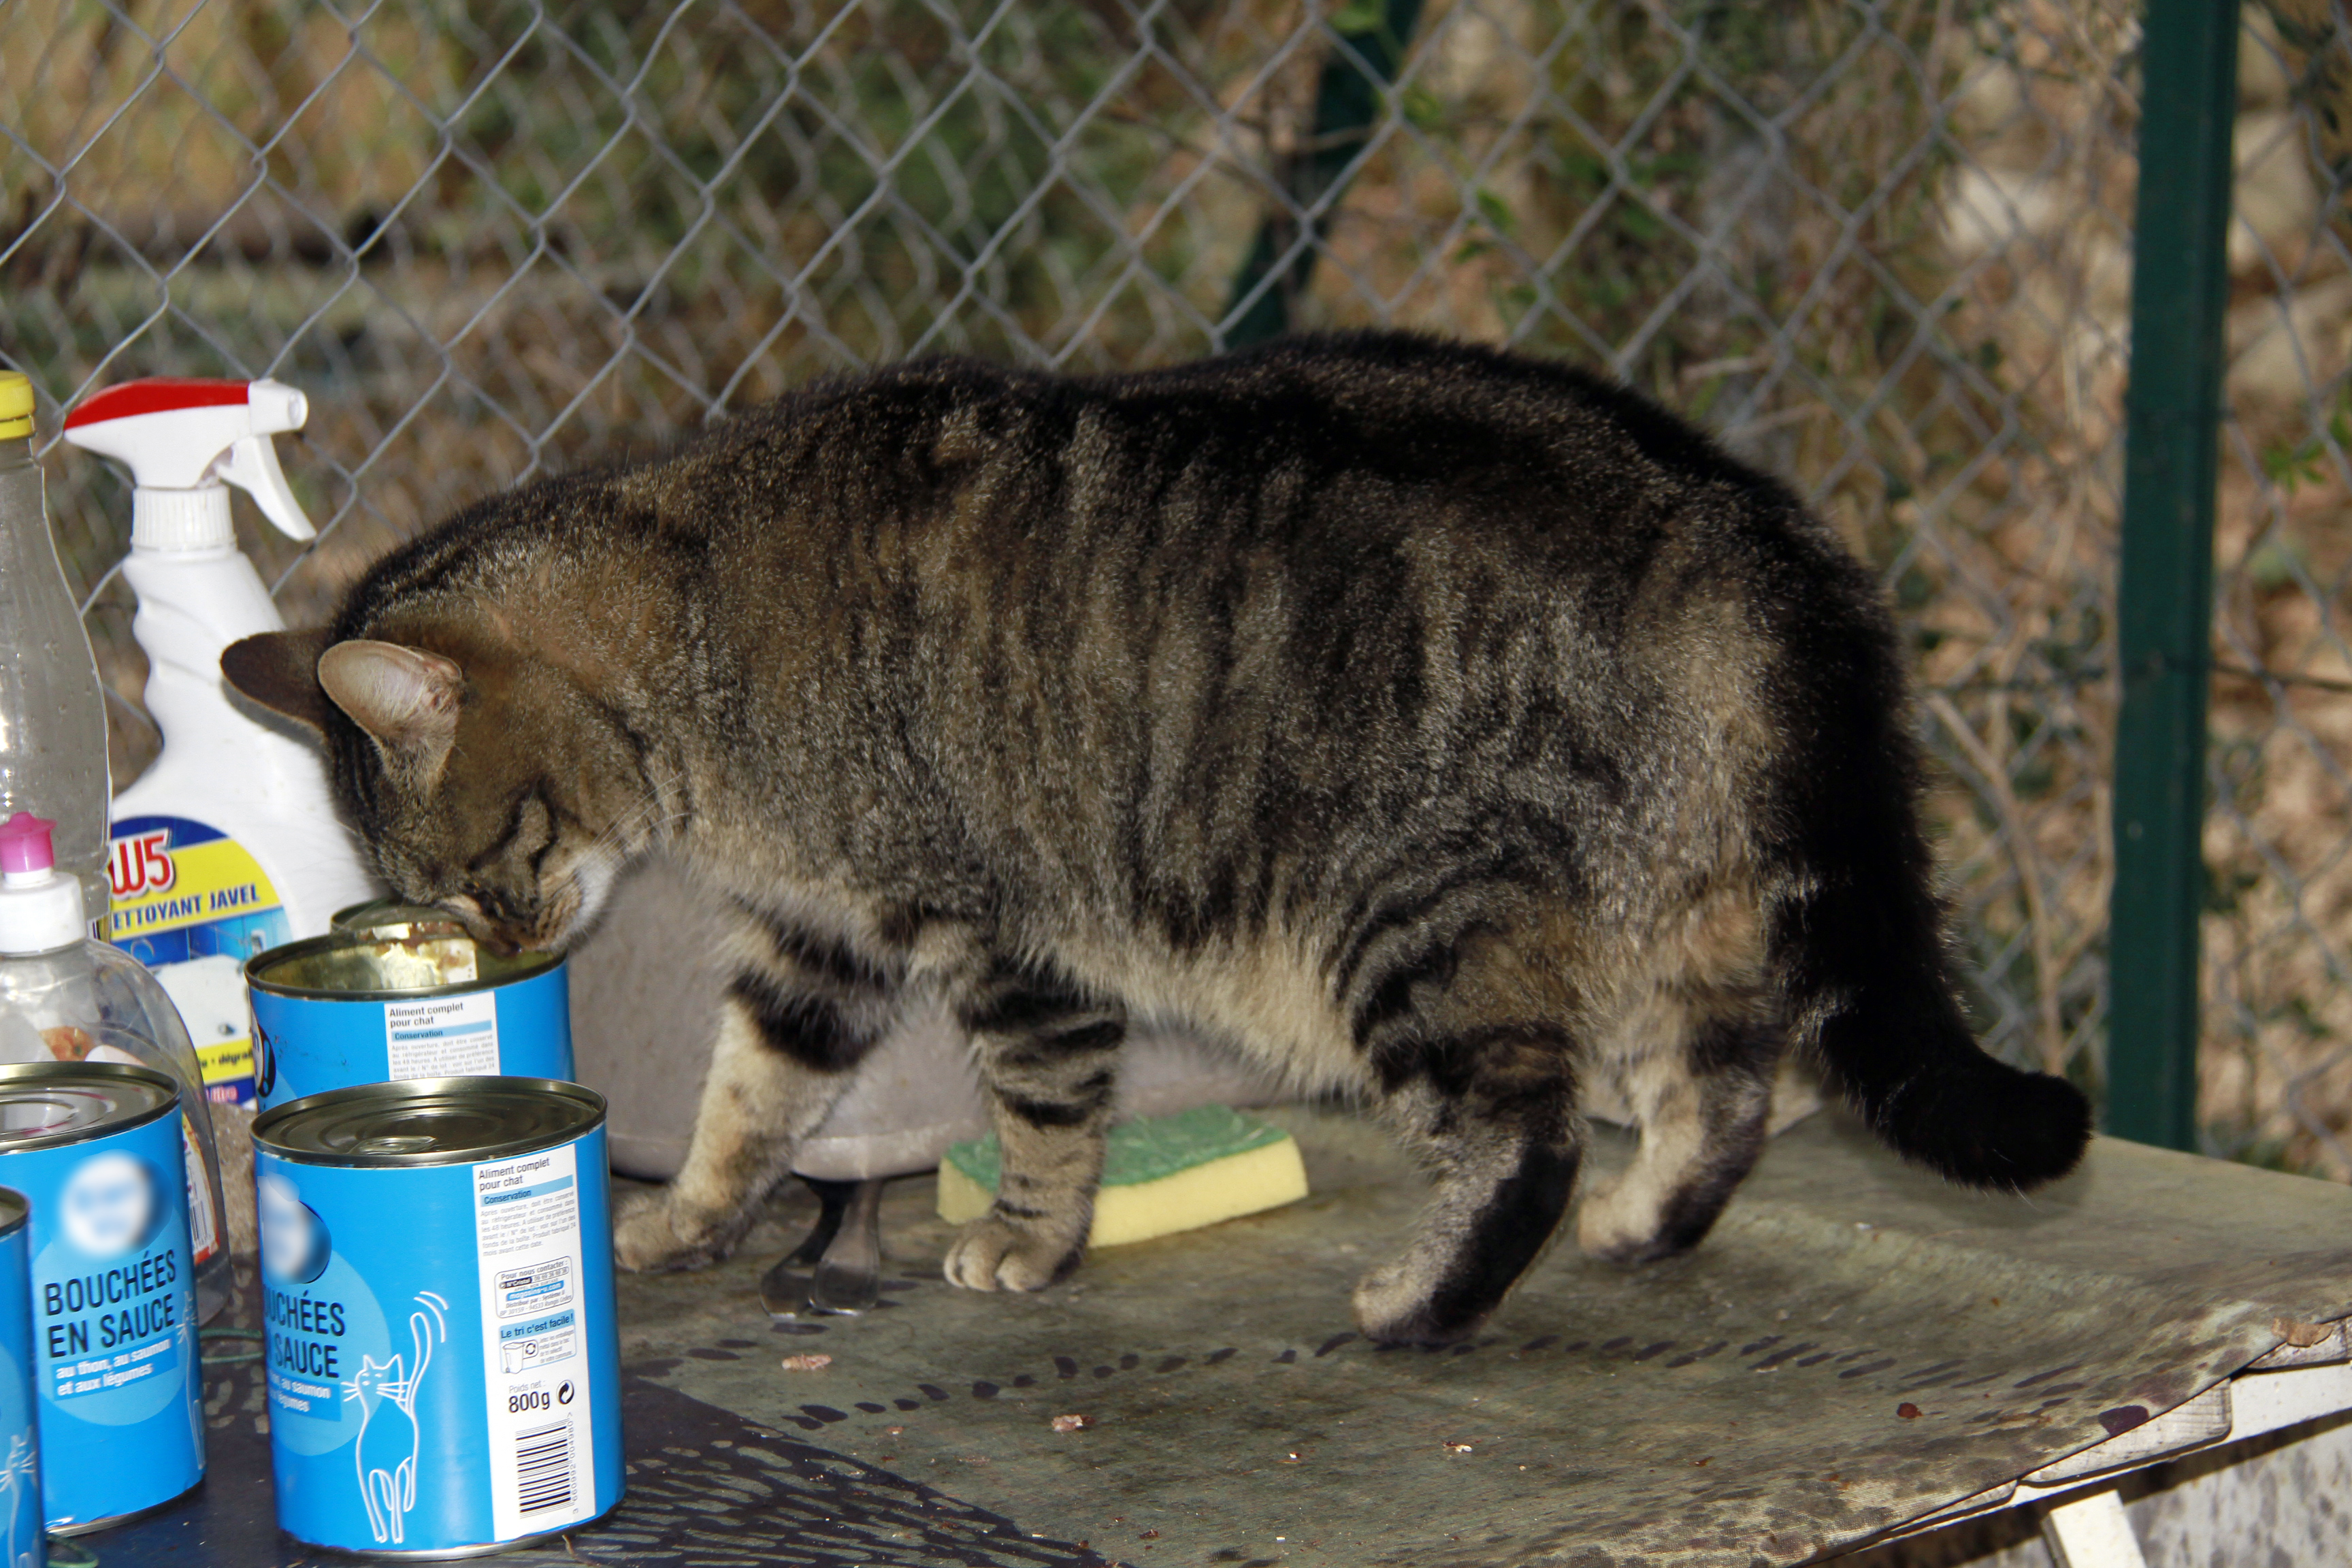
france, europe, cat, mammal, fauna, feeding, cats, whiskers, vertebrate, refuge, nourriture, animal shelter, wild cat, small to medium sized cats, cat like mammal, viverridae